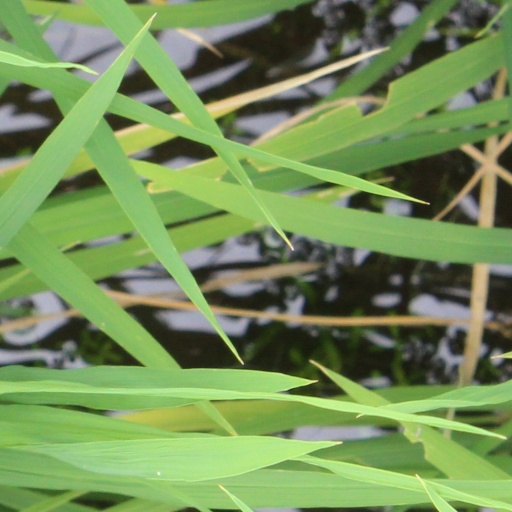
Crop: rice